Eyholz railway station

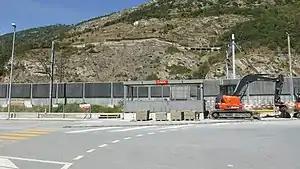
The station shelter in 2018; behind it is the double-tracked standard gauge Simplon line

Eyholz railway station is a railway station in the municipality of Visp, in the Swiss canton of Valais. It is an intermediate stop and a request stop on the metre gauge Brig–Zermatt line and is served by local trains only.